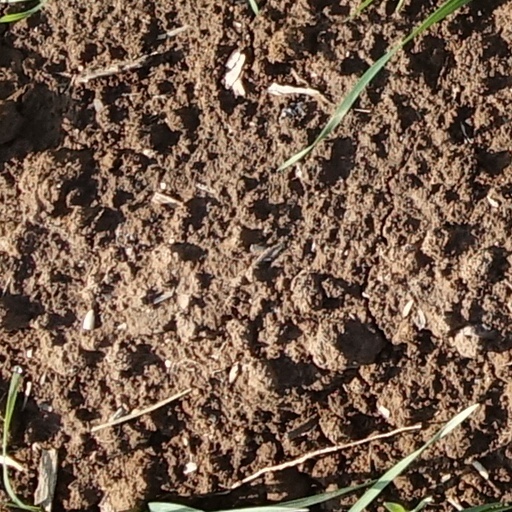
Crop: wheat